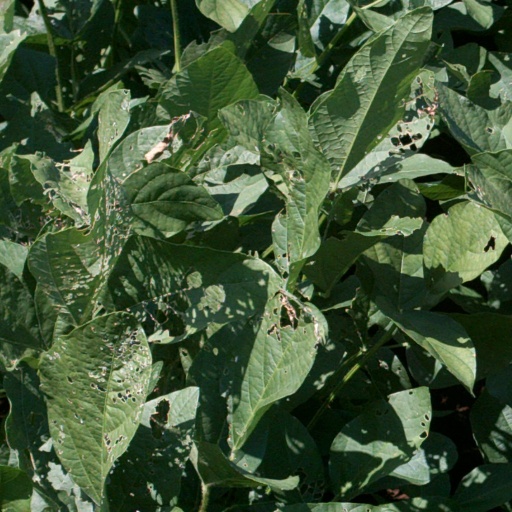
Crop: soybean